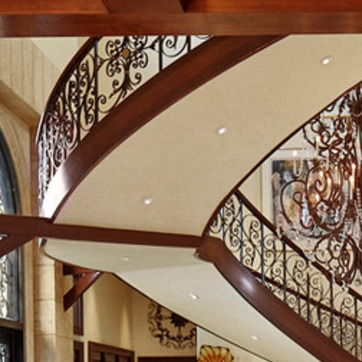
Material: painted